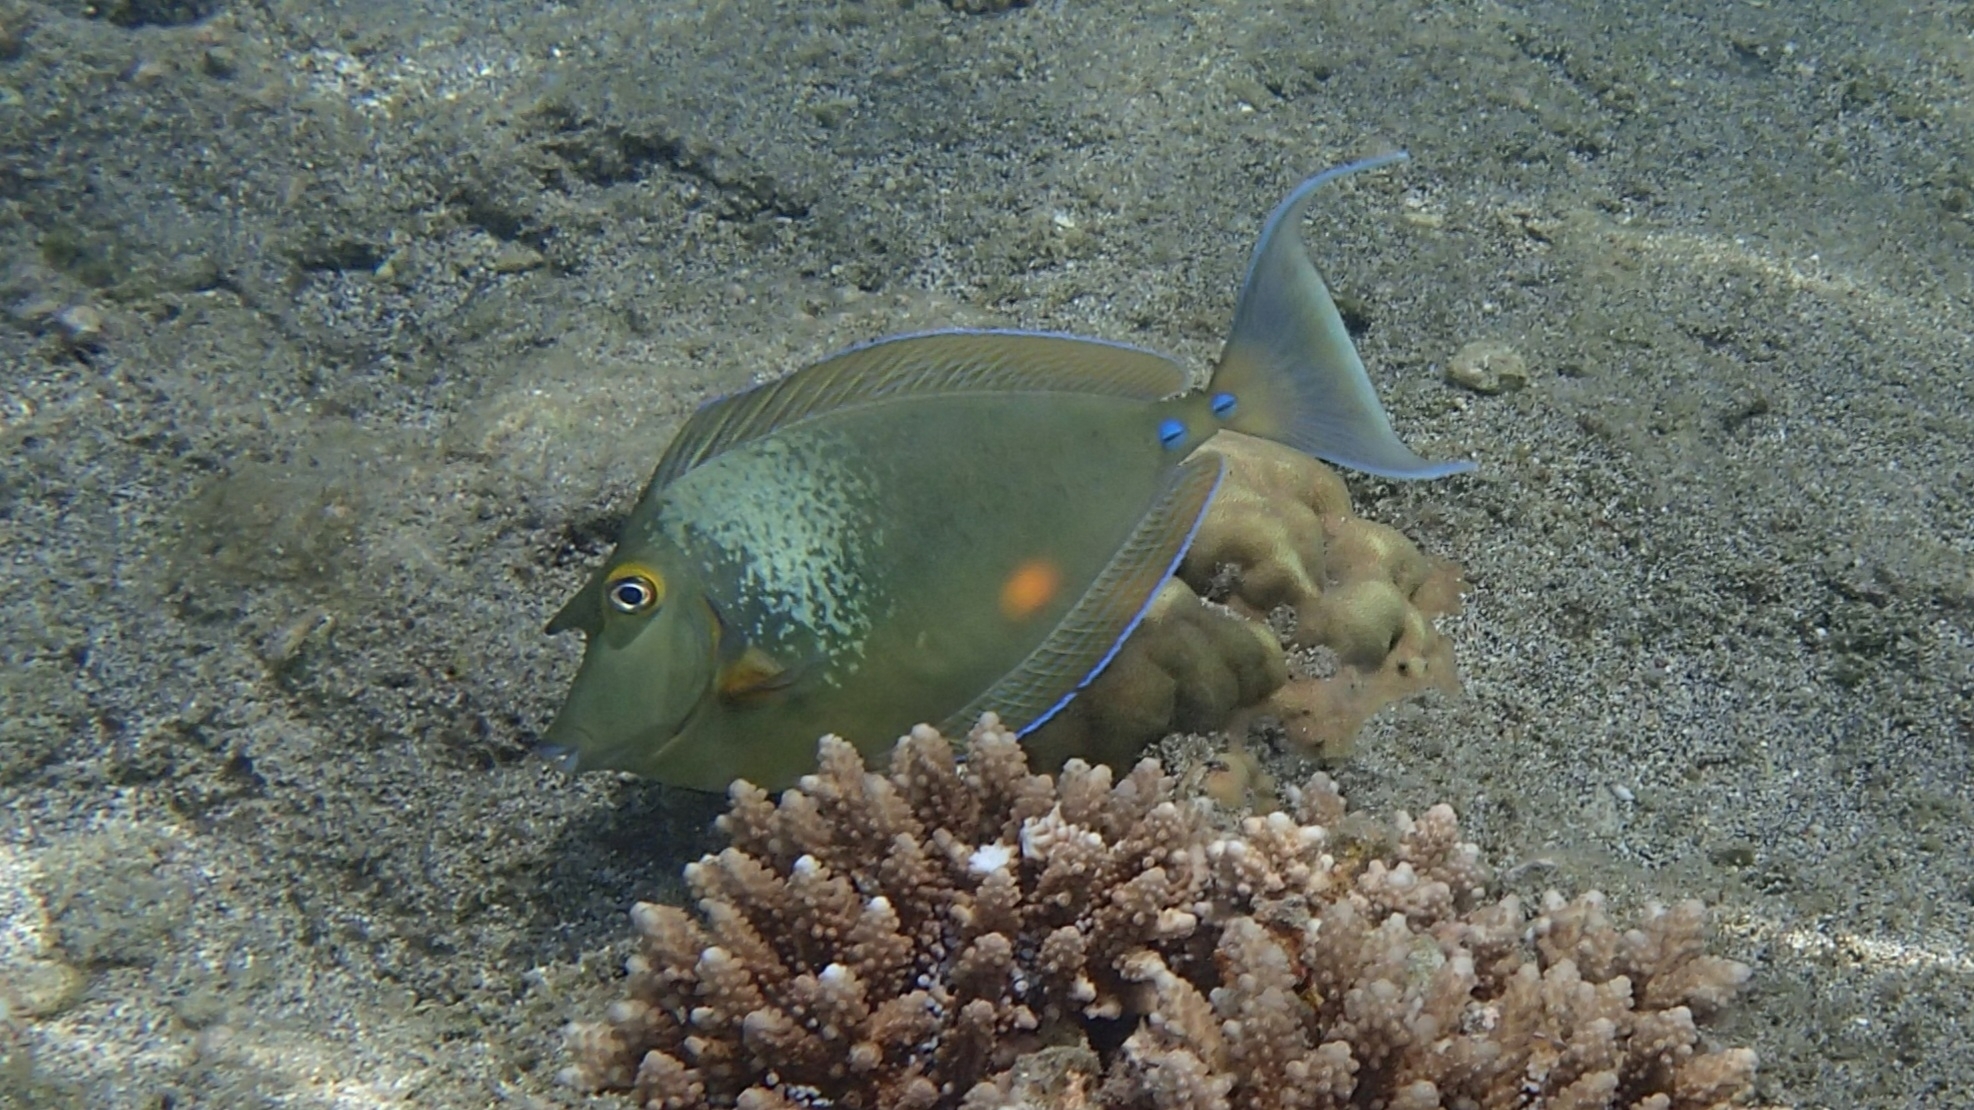
Naso unicornis (Bluespine Unicornfish)